Khoja Doniyor Mausoleum

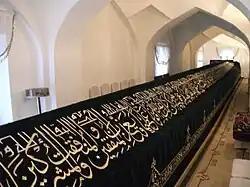

Khoja Doniyor mausoleum is an architectural monument in Samarkand (built at the beginning of the 20th century). It is located in the east side of the Afrosiyab fortress along the Siyob stream. It was built on the grave of Wali Khoja Doniyor. It consists of a rectangular room with a gable and five domes (the length is about 15 m). The pediment (on the north side) and the domed, cup-shaped patterns on both sides of it were decorated with ganch carving, and the sides are decorated with arches. There is an oblong hut inside the mausoleum. The spring near the mausoleum is considered a blessing among the people. According to Abu Tahirkhoja's work "Samaria", Khoja Doniyor (Doniyol) was one of the companions of Kusam Ibn Abbas.